Ossian Elgström

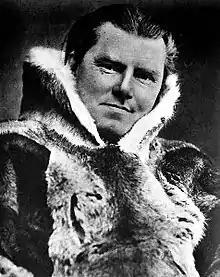

Born in Strövelstorp, Elgström was a brother of writer and visual artist Anna Lenah Elgström.